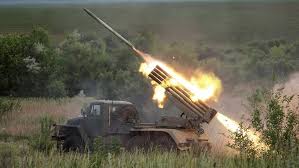
Label: Tornado